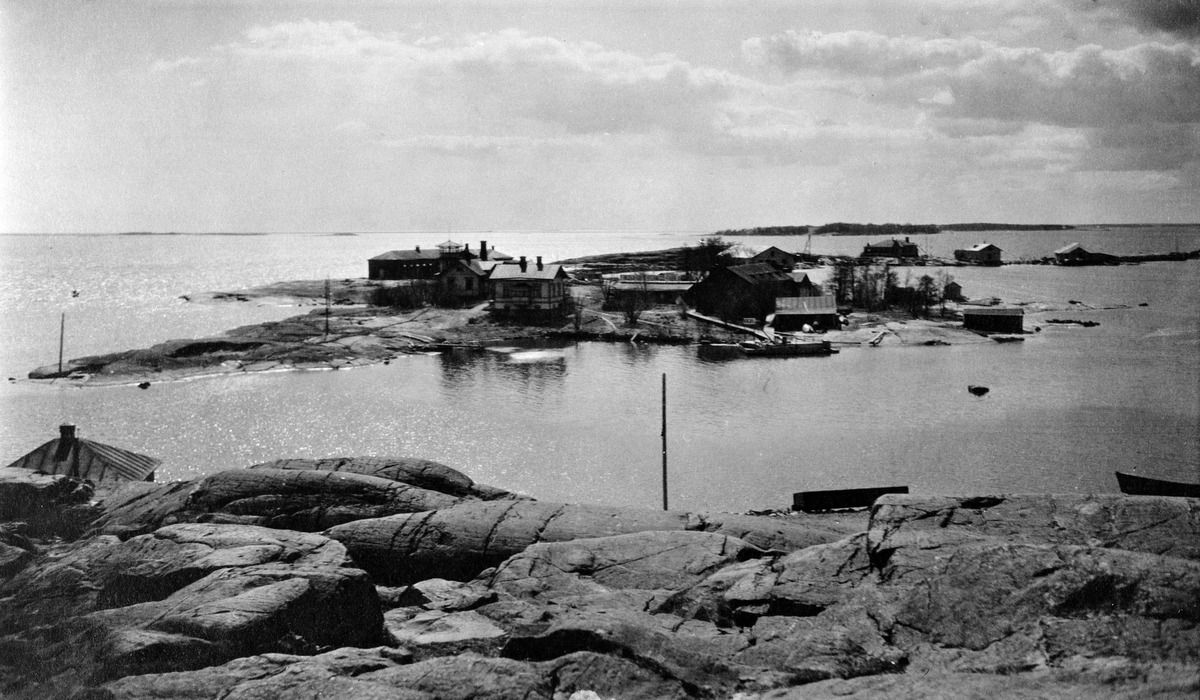
Uunisaaret, Eteläinen- ja Pohjoinen Uunisaari
sisällön kuvaus: Uunisaaret, Eteläinen- ja Pohjoinen Uunisaari. mustavalkoinen
Kuvaaja: Pälsi, Sakari, valokuvaaja
Ajankohta: kuvausaika 1910 -luku
Paikka: Suomi, Uusimaa, Helsinki, Ullanlinna Helsinki, Uunisaaret
Aiheet: viheralueet puistot, rannat, saaret, kalliot, pienteollisuus